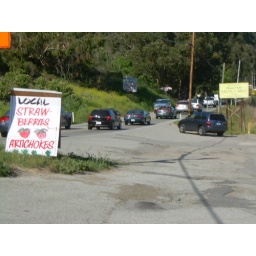
Fresh fruit stand and weekend traffic jam on the only east-west highway in the area.